Pewit Island

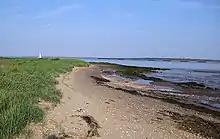
South shore of Pewit Island

Pewit Island is an uninhabited island at the north of Hamford Water off the coast of the English county of Essex. The nearest town is the port of Harwich along the coast to its north.